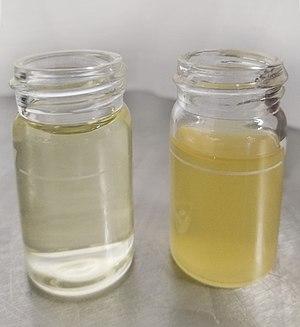
Deux échantillons de moût de raisin après 12 heures de débourbage, avec différentes turbidités. Avec le même procédé (froid) la sédimentation est différente sur les deux échantillons de vin, à cause de la matrice propre au cépage. A gauche la turbidité est meilleure, le débourbage a été plus facile.
La mise en bouteille, ou l'embouteillage du vin est l'étape qui conclut l'élevage du vin, avant que celui-ci ne soit vendu en bouteille.